Describe the emotion expressed in this image:  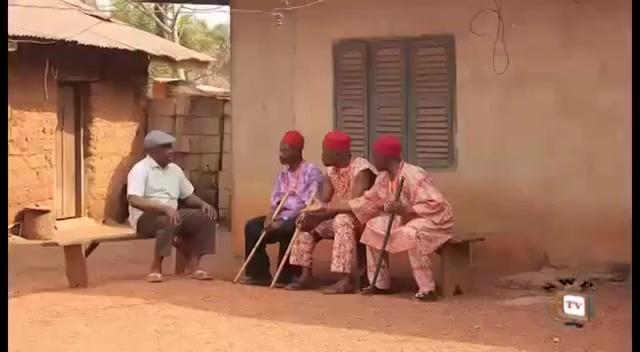
This person displays Pain, valence and arousal with low intensity.